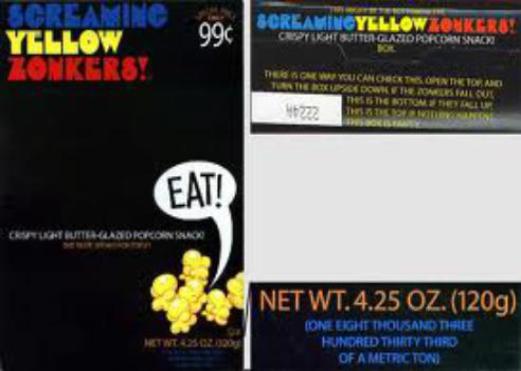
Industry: Food